Wiśniówka, Świętokrzyskie Voivodeship

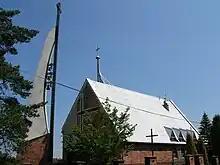
Church at Wiśniówka.

Wiśniówka is a village in the administrative district of Gmina Masłów, within Kielce County, Świętokrzyskie Voivodeship, in south-central Poland. It lies approximately north-west of Masłów and north-east of the regional capital Kielce.